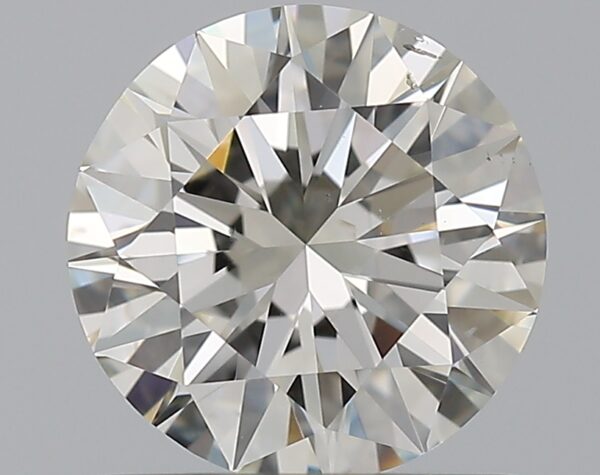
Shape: round
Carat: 1
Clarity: SI1
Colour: J
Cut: EX
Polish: EX
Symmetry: EX
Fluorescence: F
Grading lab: GIA
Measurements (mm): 6.41 x 6.44 x 3.96